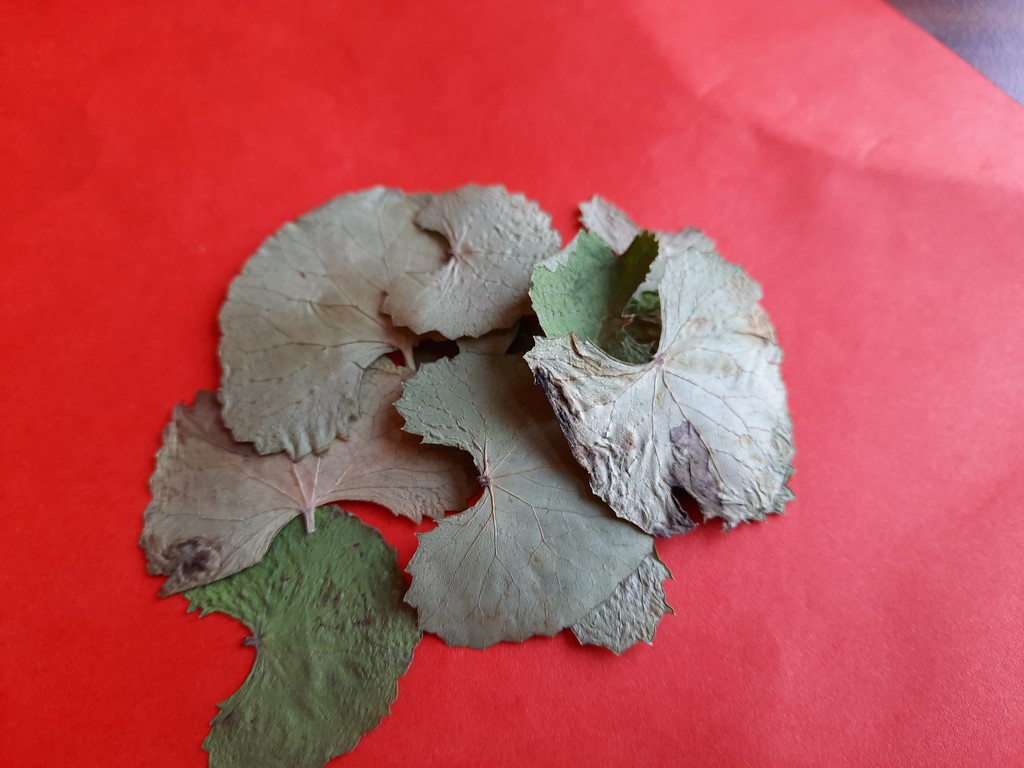
Label: Dried